Pey Alvar

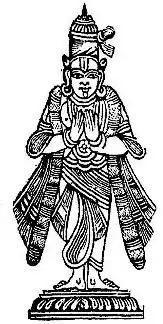

Pey Alvar (also spelt Peyalvar, Peialvar, Pey Azhwar, or Pei Azhwar) is one of the twelve "Alvar" saints of South India, who are known for their affiliation to Vaishnava tradition of Hinduism. The verses of "Alvars" are compiled as "Nalayira Divya Prabandham" and the 108 temples revered are classified as "Divya Desams". Pey Alvar is considered third in the list of the three principal "Alvars", with the other two being Poigai Alvar and Bhoothath Alvar, collectively called "Mutalamalvargal" who are known to be born out of divinity. Pey Alvar composed hundred verses that are classified as "Munram Tiruvantati" and his composition is set in the "antati" style in which the ending syllable is the starting one for the next verse.